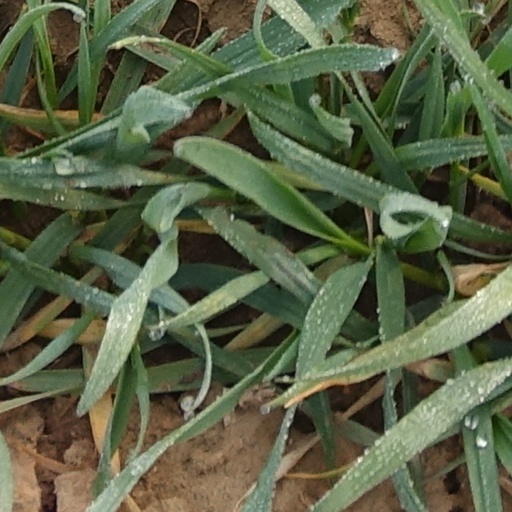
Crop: wheat